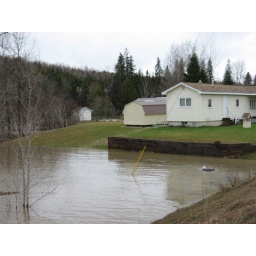
water level near market street2